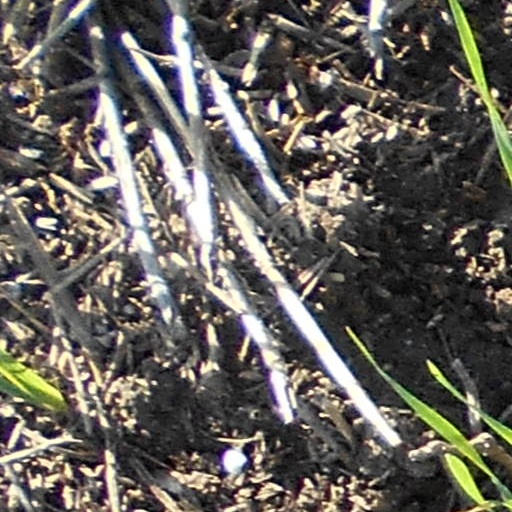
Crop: wheat